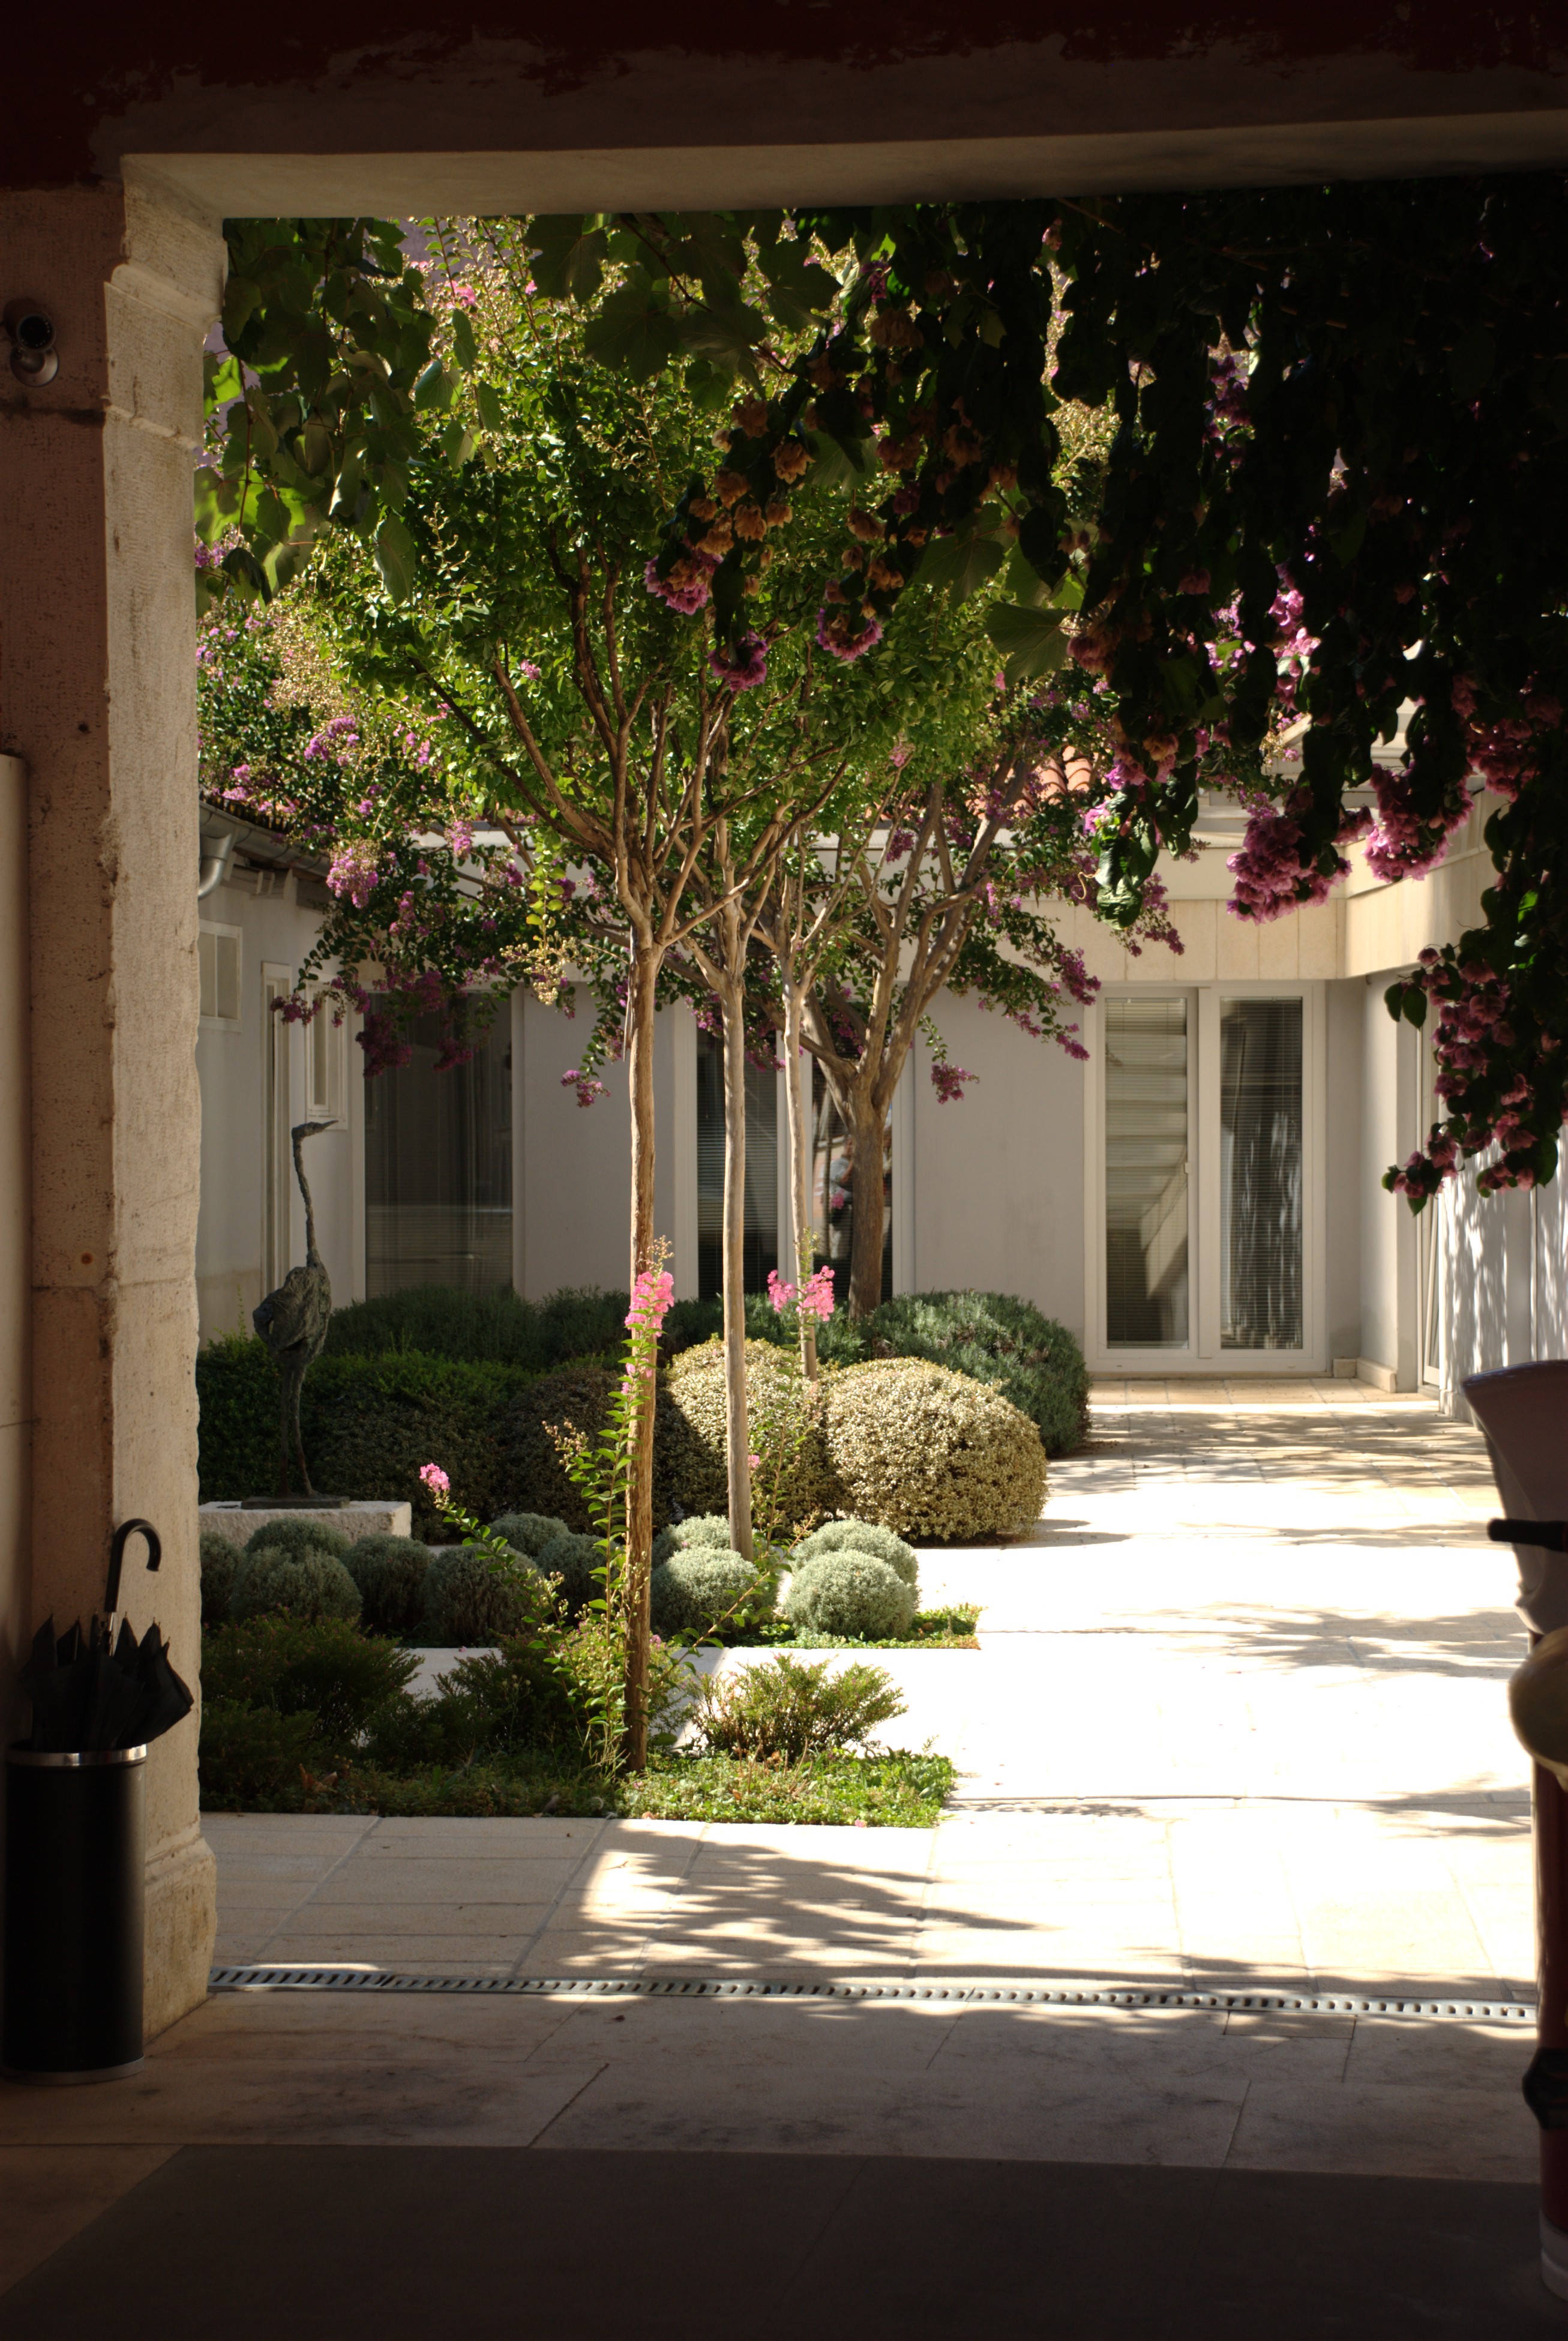
tree, street, house, flower, town, city, home, cityscape, europe, color, nikon, lighting, interior design, croatia, courtyard, d80, istria, nikond80, rovigno, rovinj, istra, blueribbonwinner